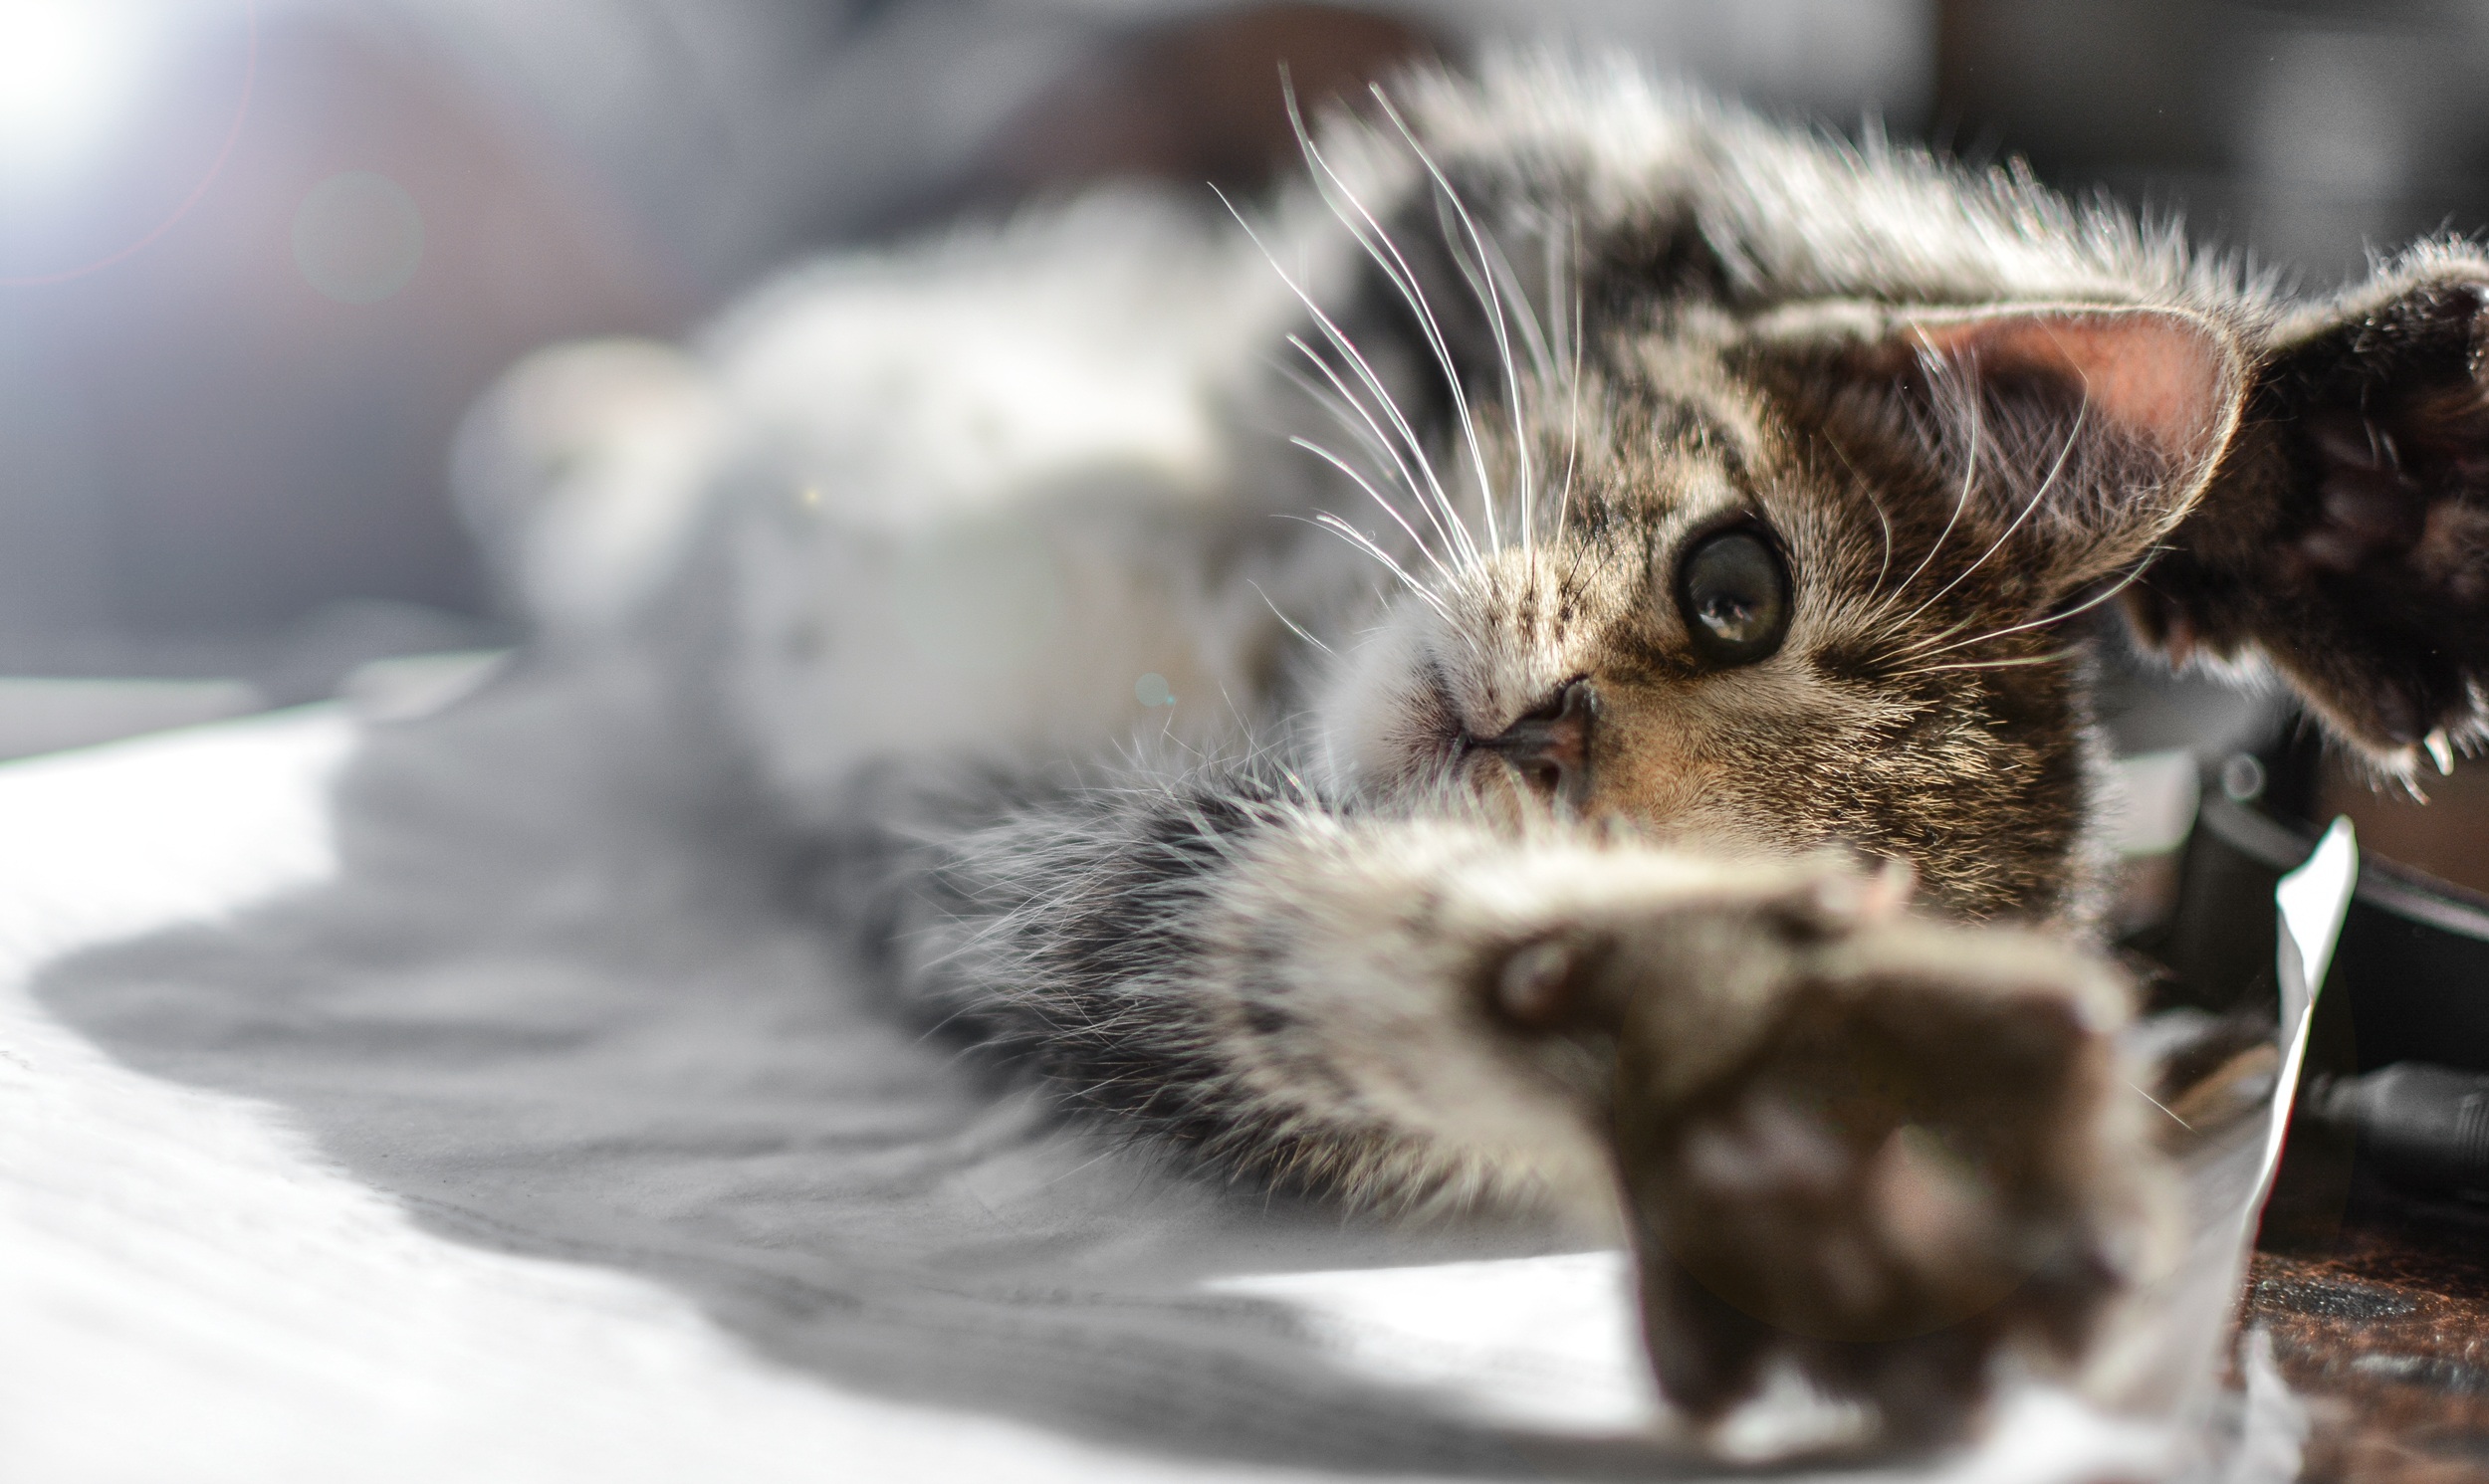
kitten, cat, cute, pet, animal, kitty, domestic, young, fur, portrait, small, furry, face, little, gray, looking, whiskers, small to medium sized cats, cat like mammal, snout, tabby cat, domestic short haired cat, paw, claw, carnivoran